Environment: real
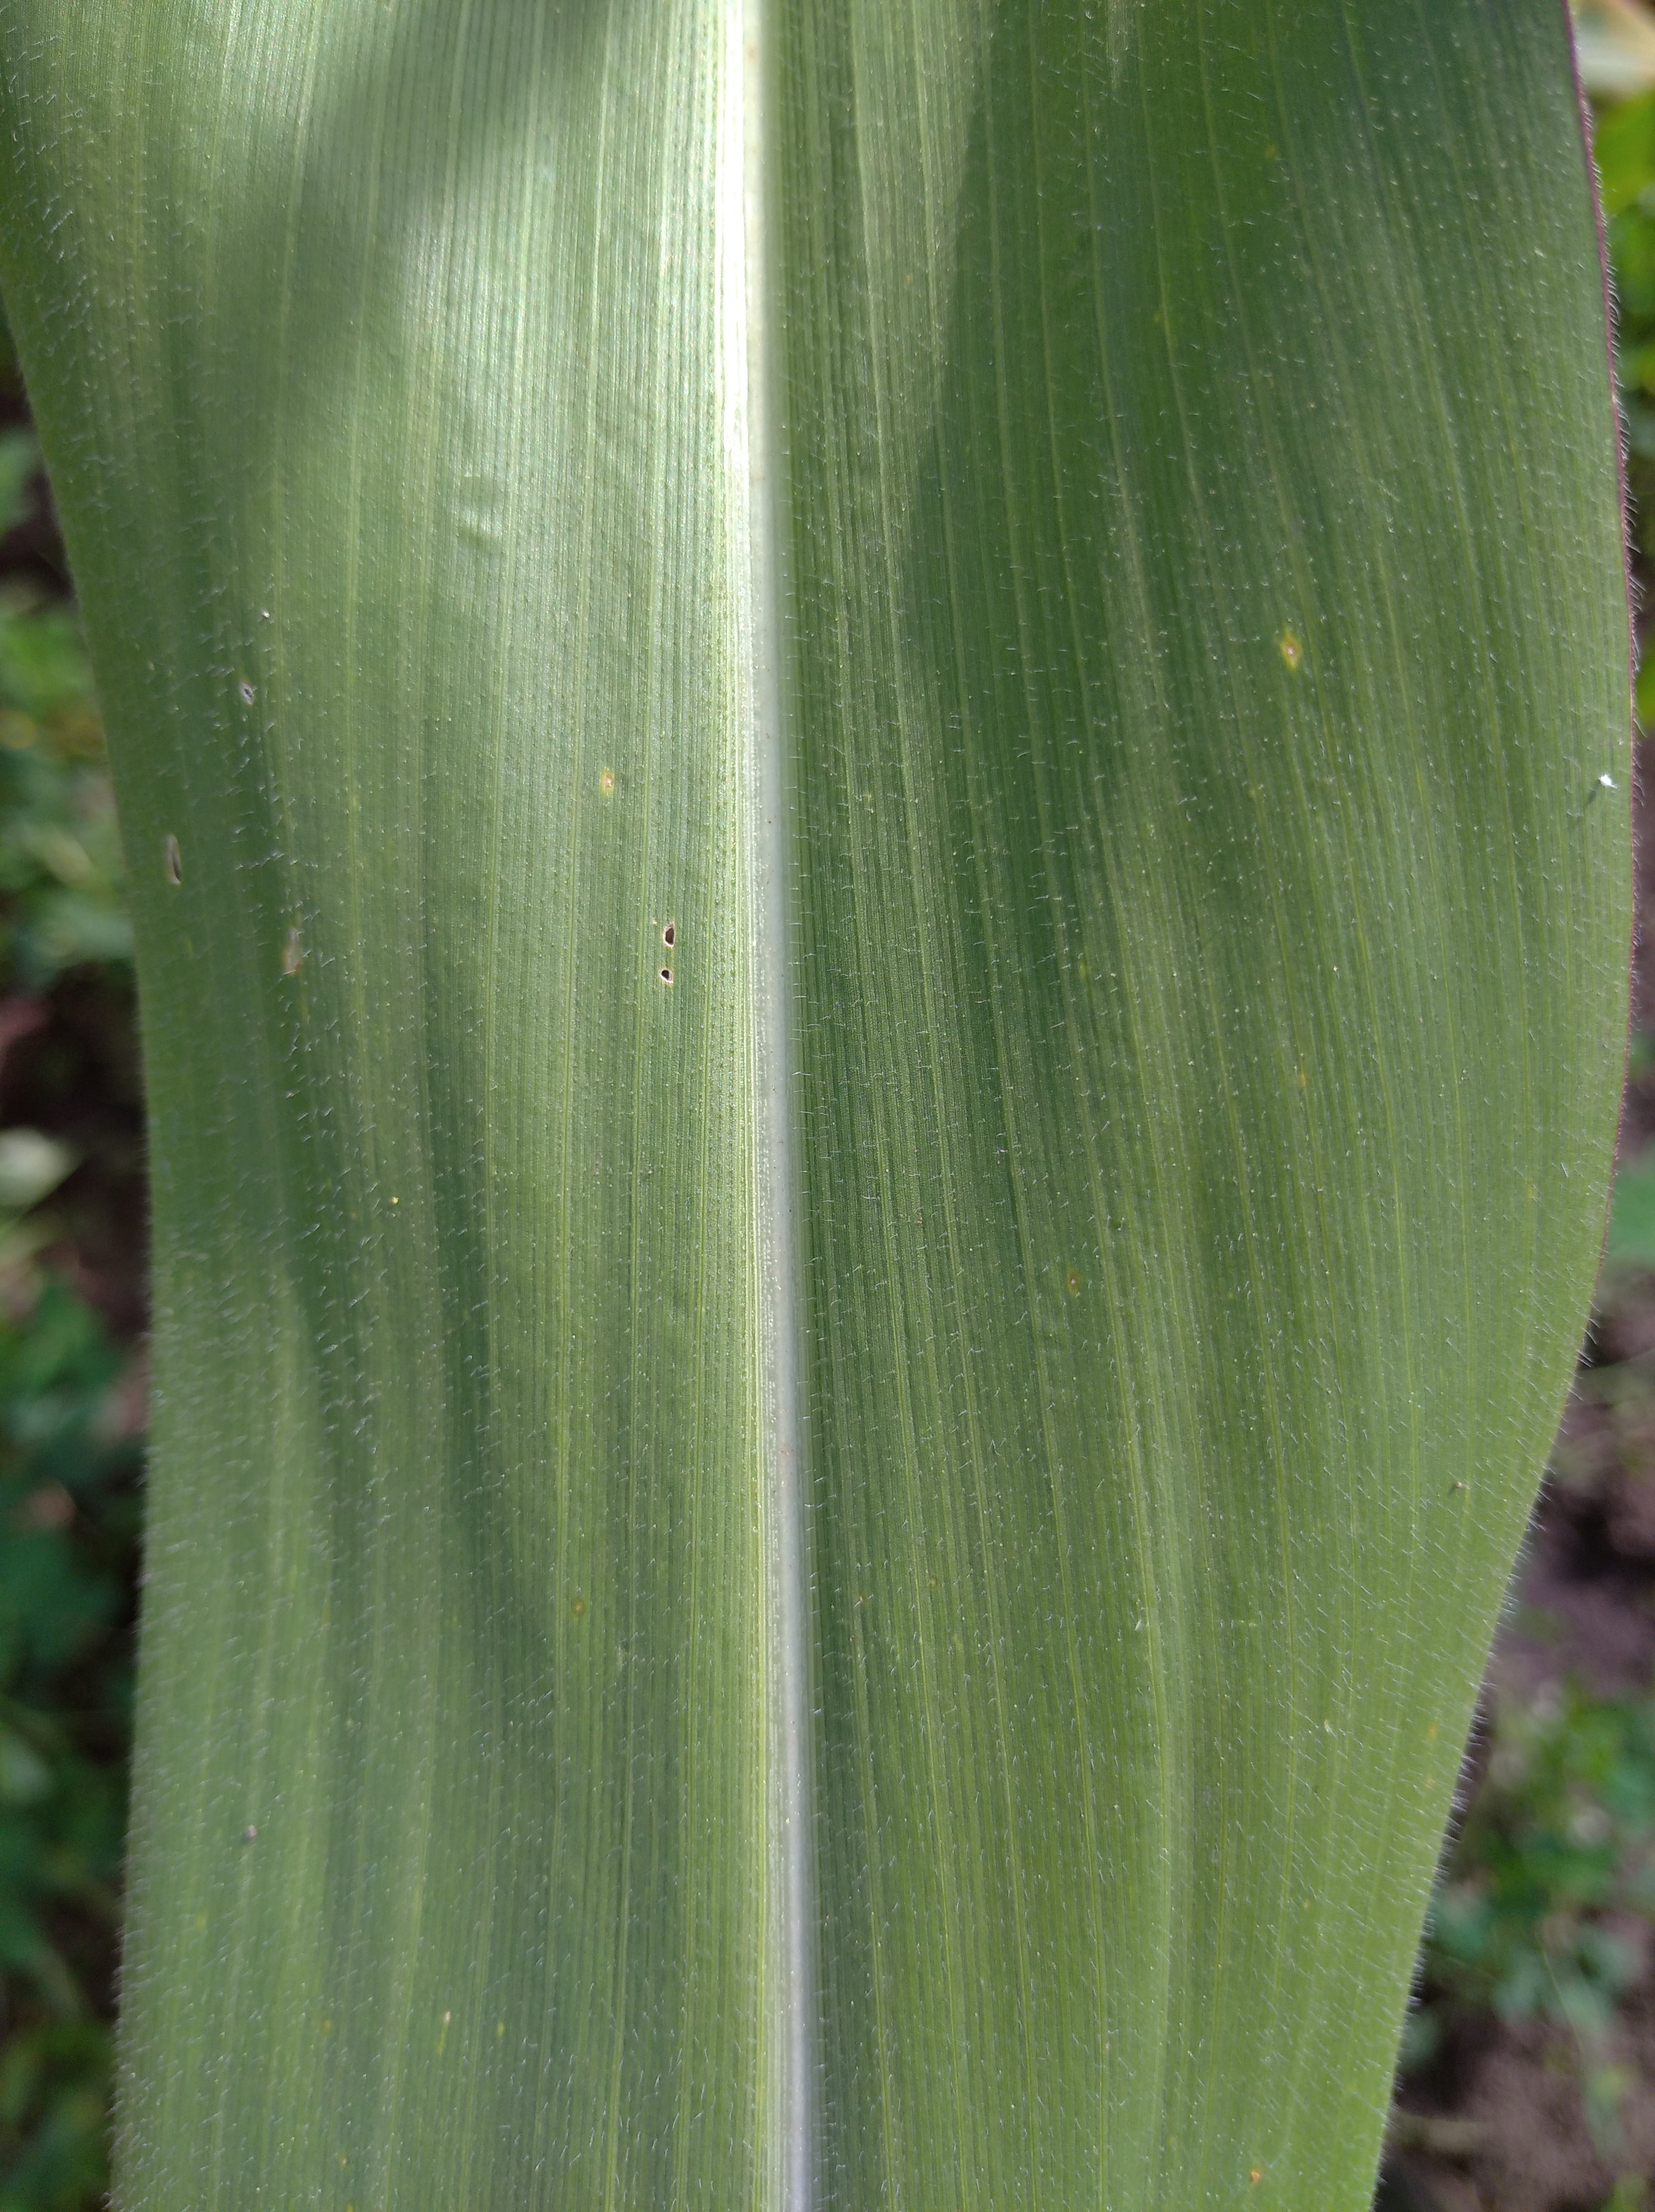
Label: healthy